Anders Buraas

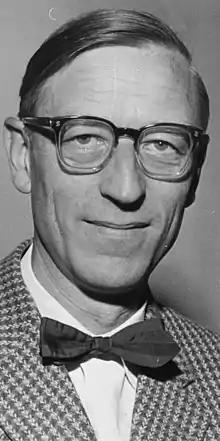
Anders von Tangen Buraas

He was born in Kristiania (now Oslo), Norway. He was a son of editor and attorney Carl Ludvig Buraas (1870–1933) and Dagny von Tangen (1874–1936). He finished his secondary education at Oslo Commerce School ("Oslo handelsgymnasium") in 1933, and was hired as an office clerk in the newspaper "Aftenposten". He remained here until 1941, when he had to flee to Sweden because he was involved in Norwegian resistance movement to the German occupation of Norway which had started in 1940. He worked in the press office of the Norwegian legation in Stockholm before being transferred to London, where the Norwegian government-in-exile sat. In 1945, after the liberation of Norway at the end of World War II, he became London correspondent of "Arbeiderbladet".